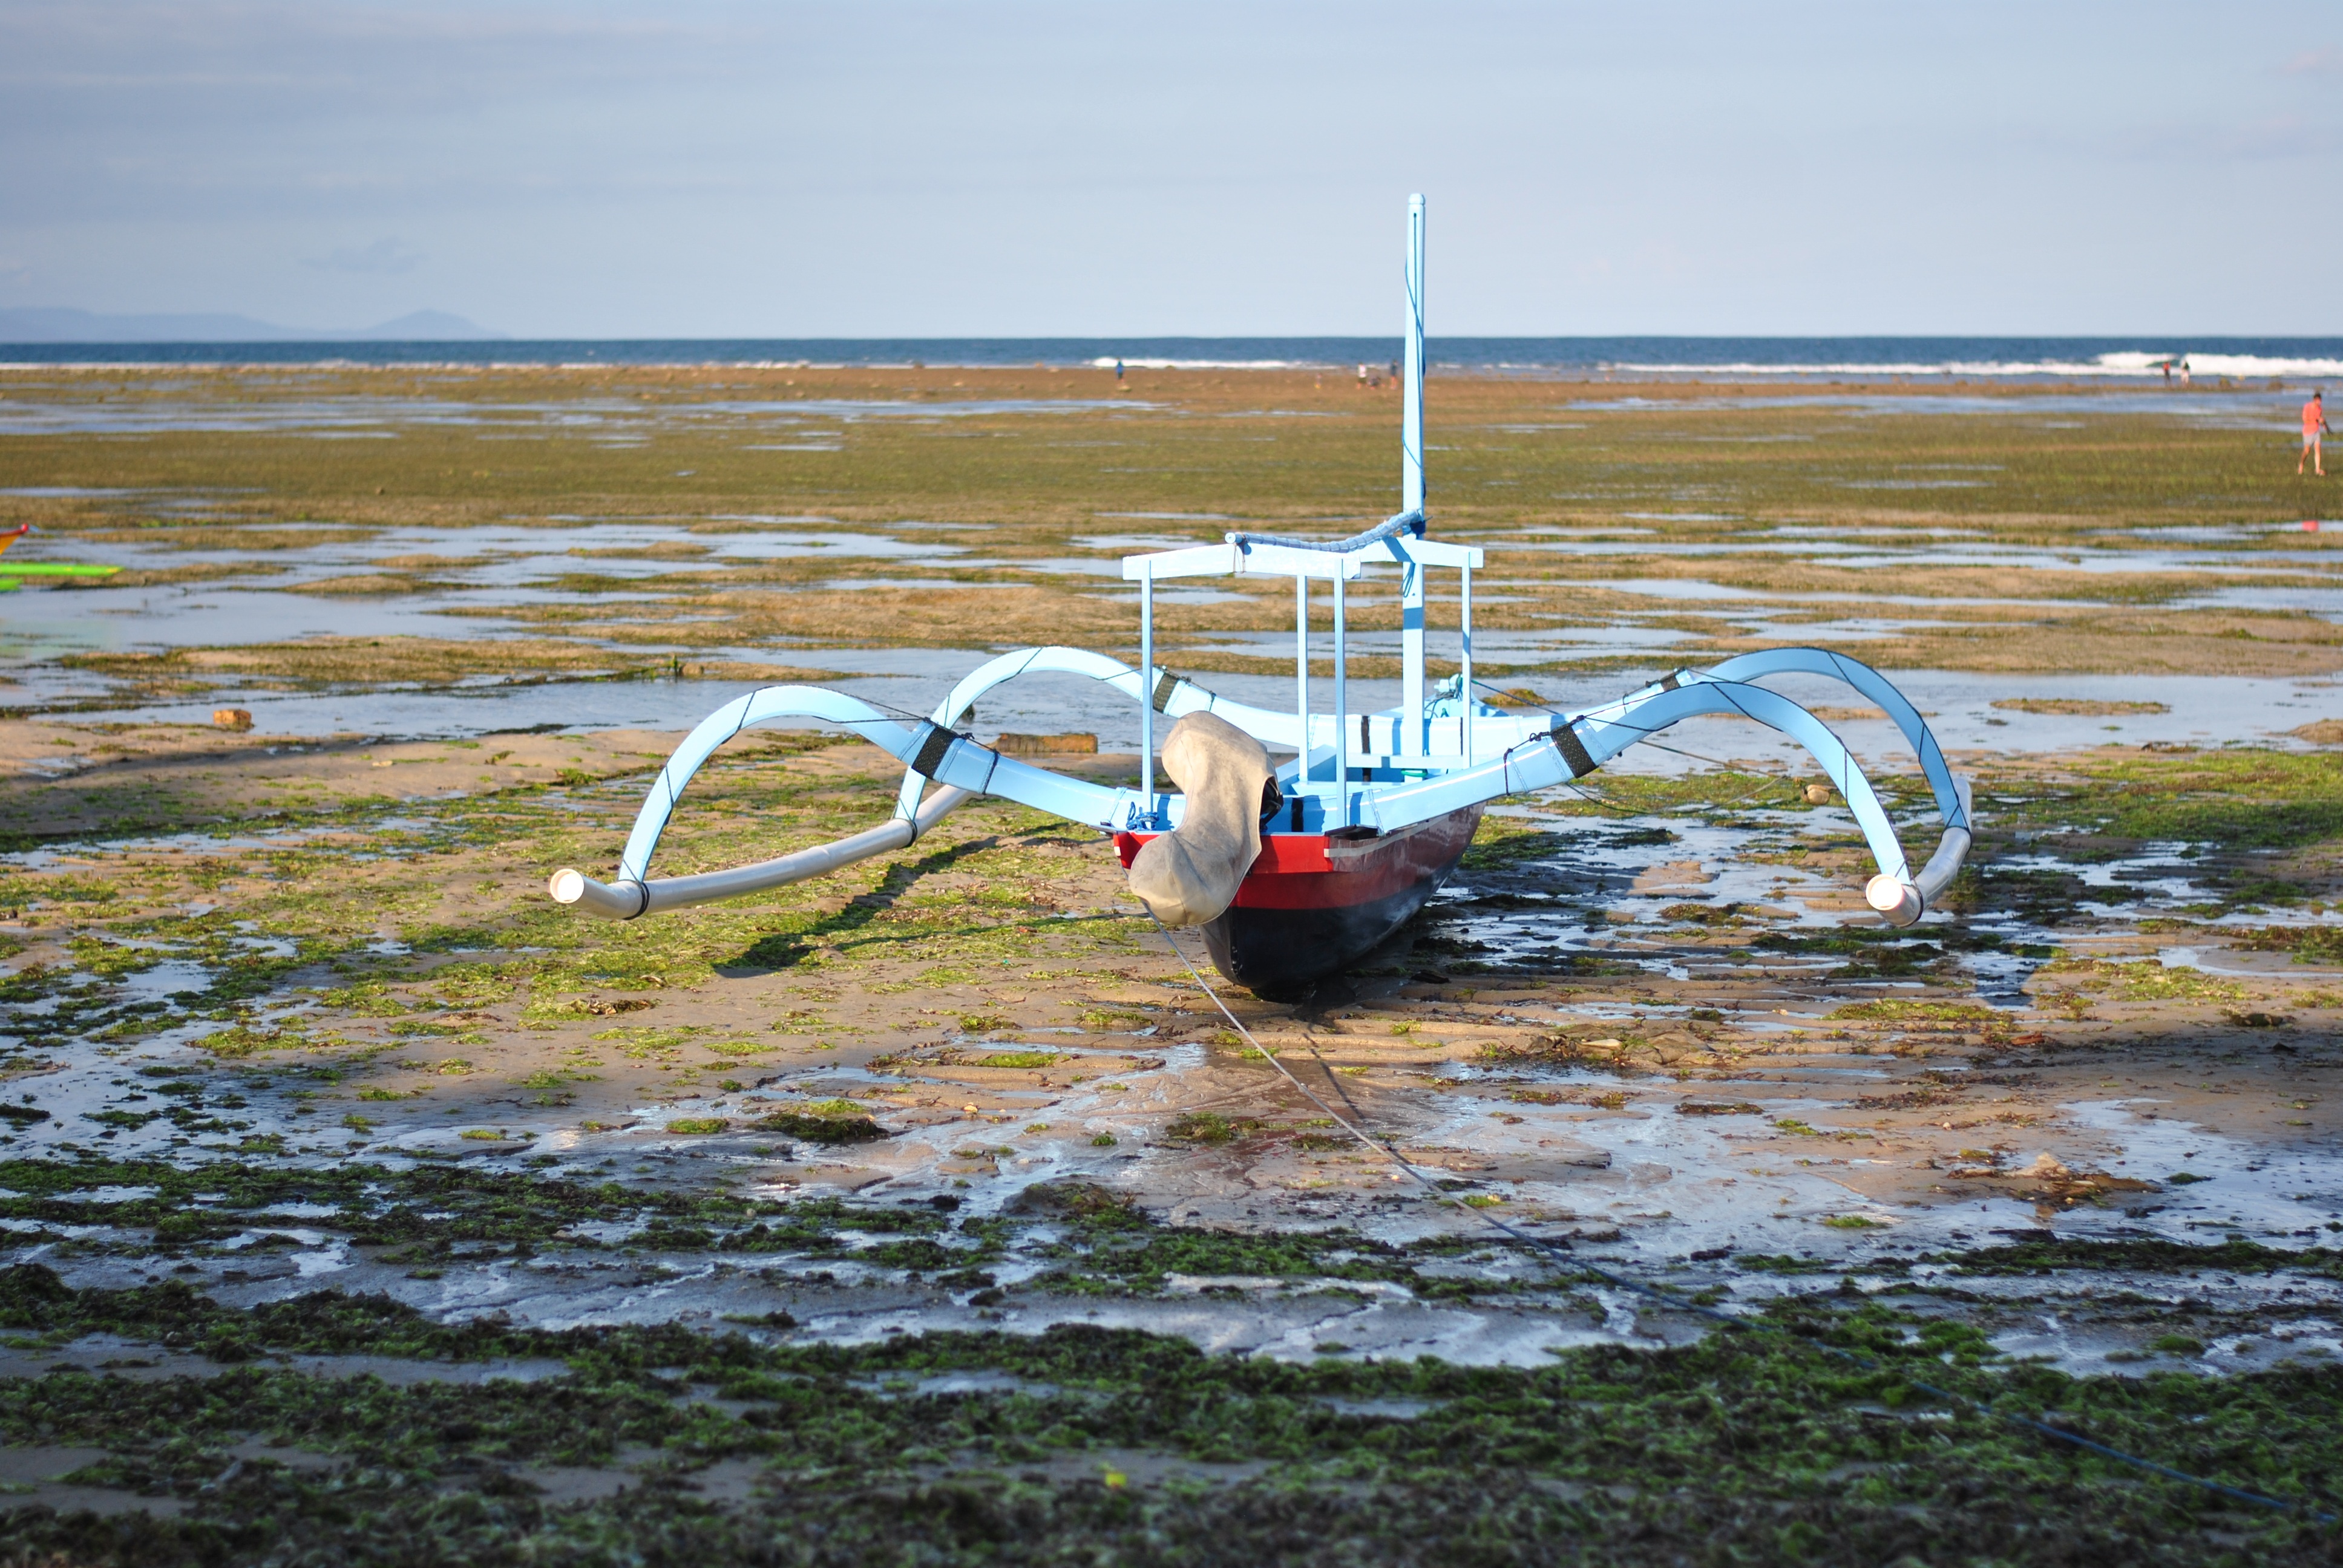
beach, sea, coast, water, boat, shore, wave, wind, vacation, vehicle, fishing, asia, tourism, boating, wetland, water bird, bali, mudflat, sanur